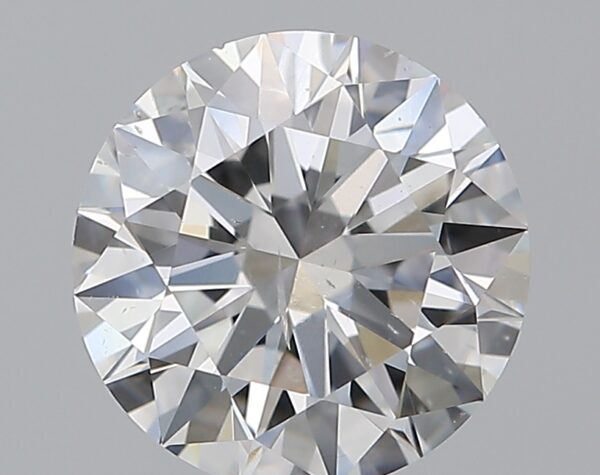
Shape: round
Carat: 1
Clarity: SI2
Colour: E
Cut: EX
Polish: EX
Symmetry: EX
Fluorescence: N
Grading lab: GIA
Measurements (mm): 6.44 x 6.49 x 3.93